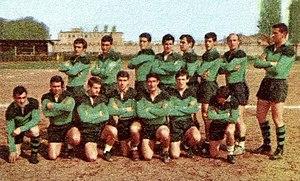
L'Aquila Rugby est un club de rugby à XV italien basé à L'Aquila participant au Championnat d'Italie de rugby à XV.